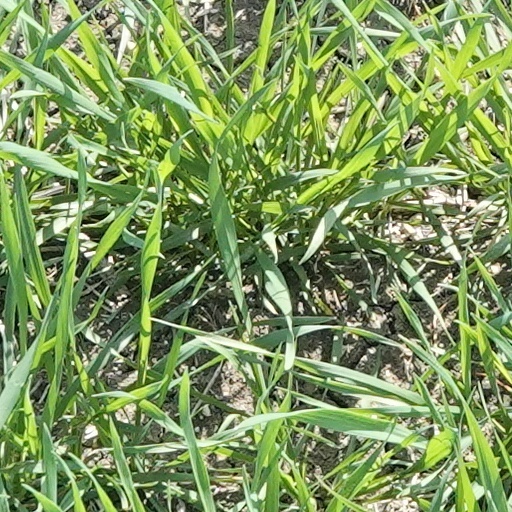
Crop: wheat